North Wildwood, New Jersey

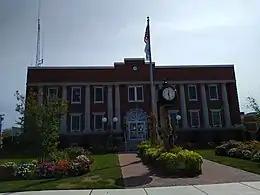
City Hall, which includes North Wildwood's police and municipal courts

Portions of the city—together with areas in West Wildwood, Wildwood and Wildwood Crest—are part of a joint Urban Enterprise Zone (UEZ), one of 32 zones covering 37 municipalities statewide. The four municipalities in The Wildwoods were selected in 2002 as one of a group of three zones added to participate in the program as part of a joint zone with. In addition to other benefits to encourage employment and investment within the Zone, shoppers can take advantage of a reduced 3.3125% sales tax rate (half of the % rate charged statewide) at eligible merchants. Established in November 2002, the city's Urban Enterprise Zone status expires in December 2023. The joint UEZ is overseen by the Enterprise Zone Development Corporation of the Wildwoods Board, which includes representatives from all four municipalities.